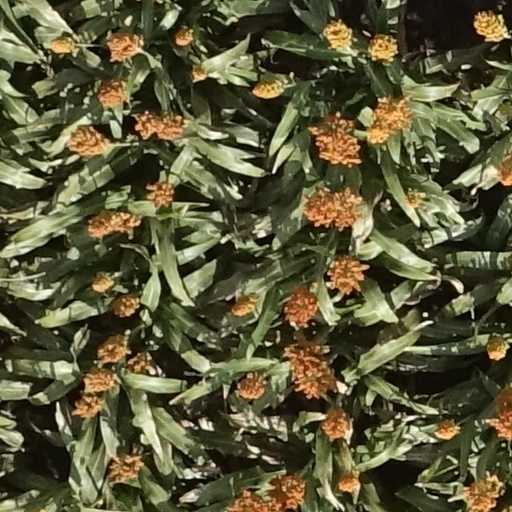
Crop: sorghum